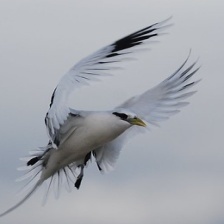
Species: WHITE TAILED TROPIC
Scientific name: PHAETHON LEPTURUS